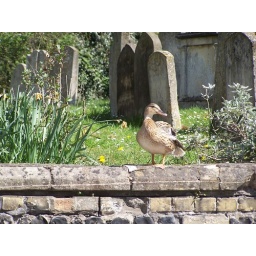
A duck hanging out on the wall of the cemetary in one of the downtown churches.